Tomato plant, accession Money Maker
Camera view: horizontal (90 deg, fisheye); turntable rotation: 90 degrees
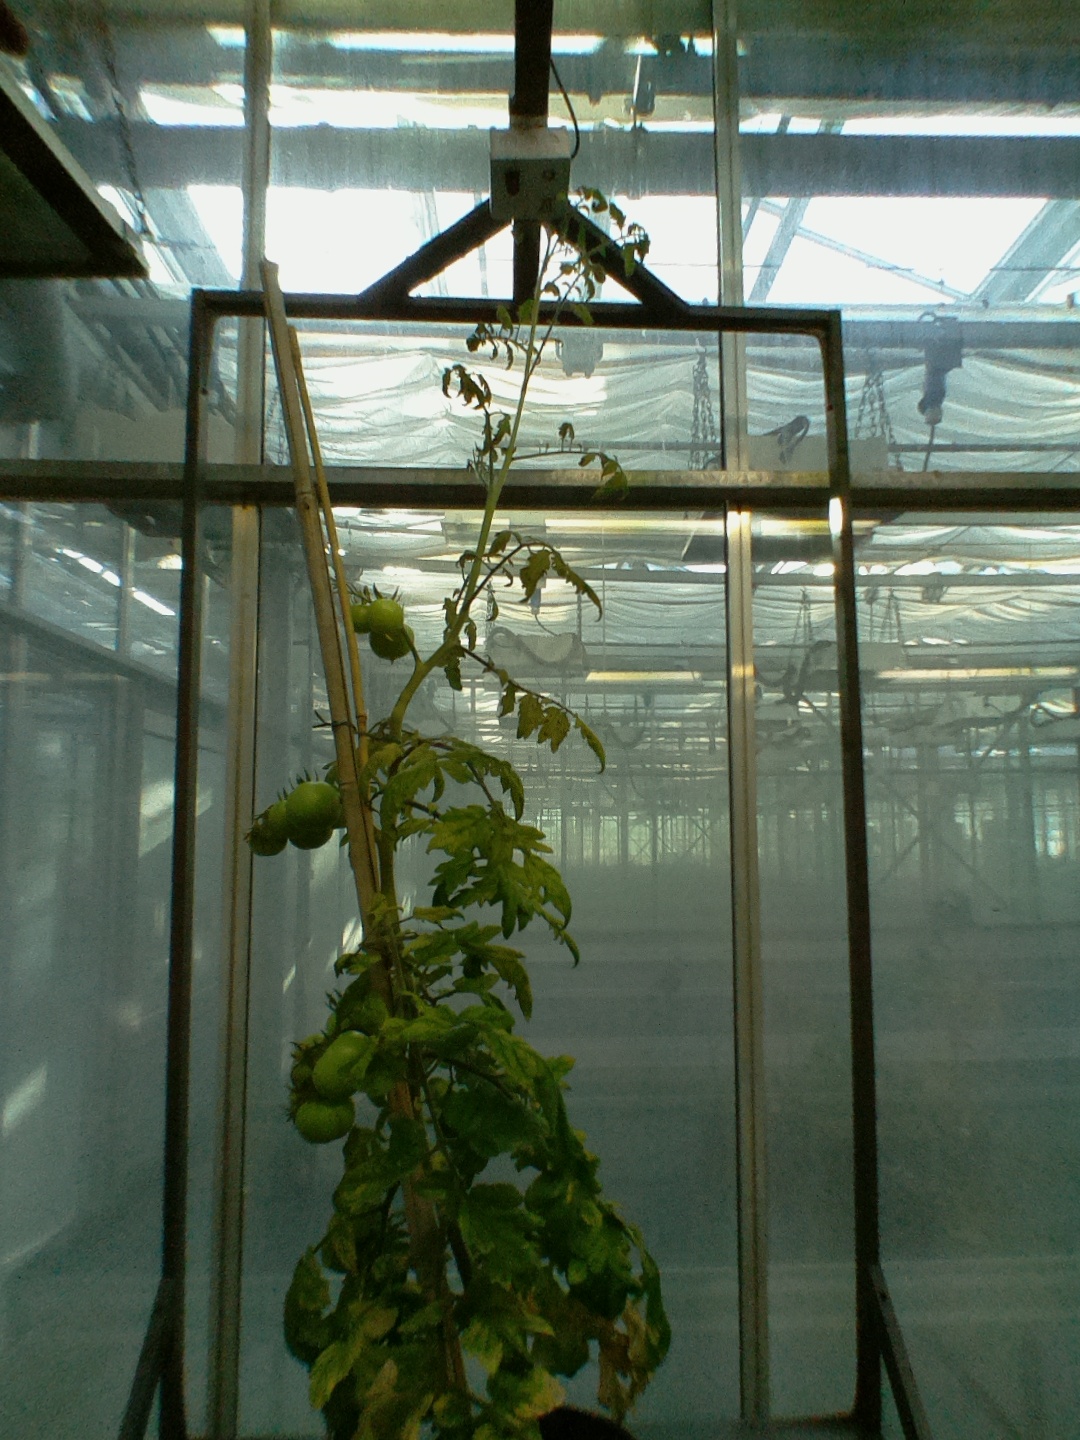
BBCH growth stage 79: 90% -100% of final fruit size